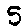
Label: 5